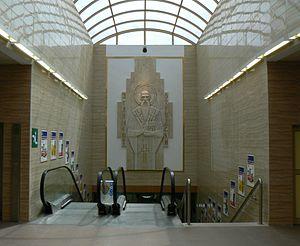
Le métro de Sofia est le réseau de transport en commun souterrain de la capitale de la Bulgarie. Il est composé de deux lignes totalisant 39 kilomètres et 34 stations en mai 2015. Il a été inauguré en 28 janvier 1998. Il est prévu que le métro de Sofia dispose, à terme, d'un réseau de 3 lignes se recoupant dans le centre-ville.